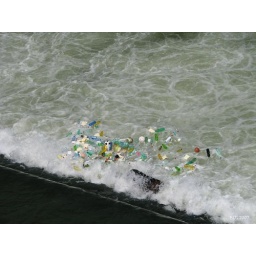
trash and soccer balls floating in the tiber river rome